Tin Cup

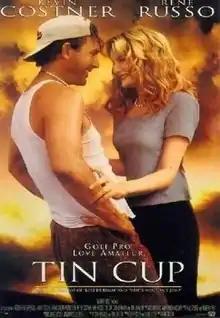
Theatrical release poster

Tin Cup is a 1996 American romantic comedy sports film co-written and directed by Ron Shelton, and starring Kevin Costner and Rene Russo with Cheech Marin and Don Johnson in major supporting roles. The film received generally positive reviews from critics and grossed $75.8 million against its $45 million budget. Costner received a nomination for the Golden Globe Award for Best Actor – Motion Picture Musical or Comedy.